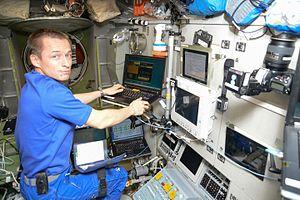
Sergueï Nikolaïévitch Ryjikov est un cosmonaute russe né le 19 août 1974. Il a effectué sa première mission en 2016.